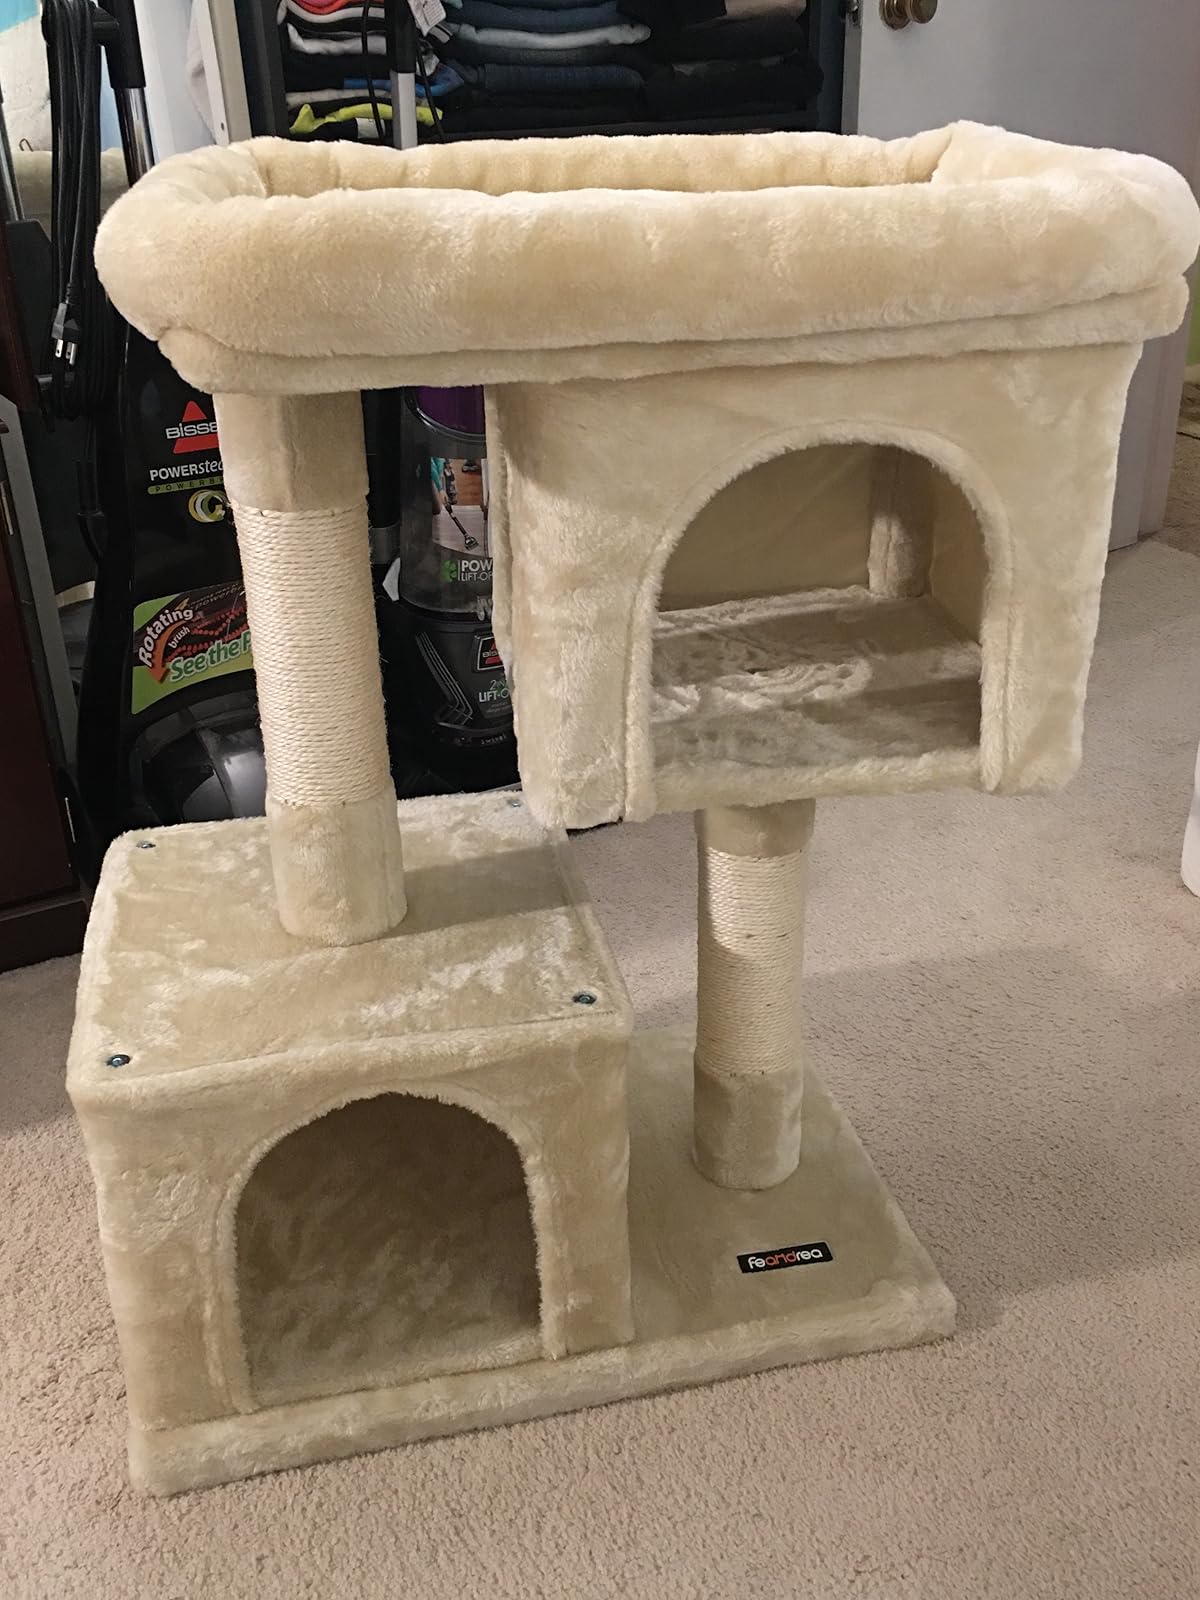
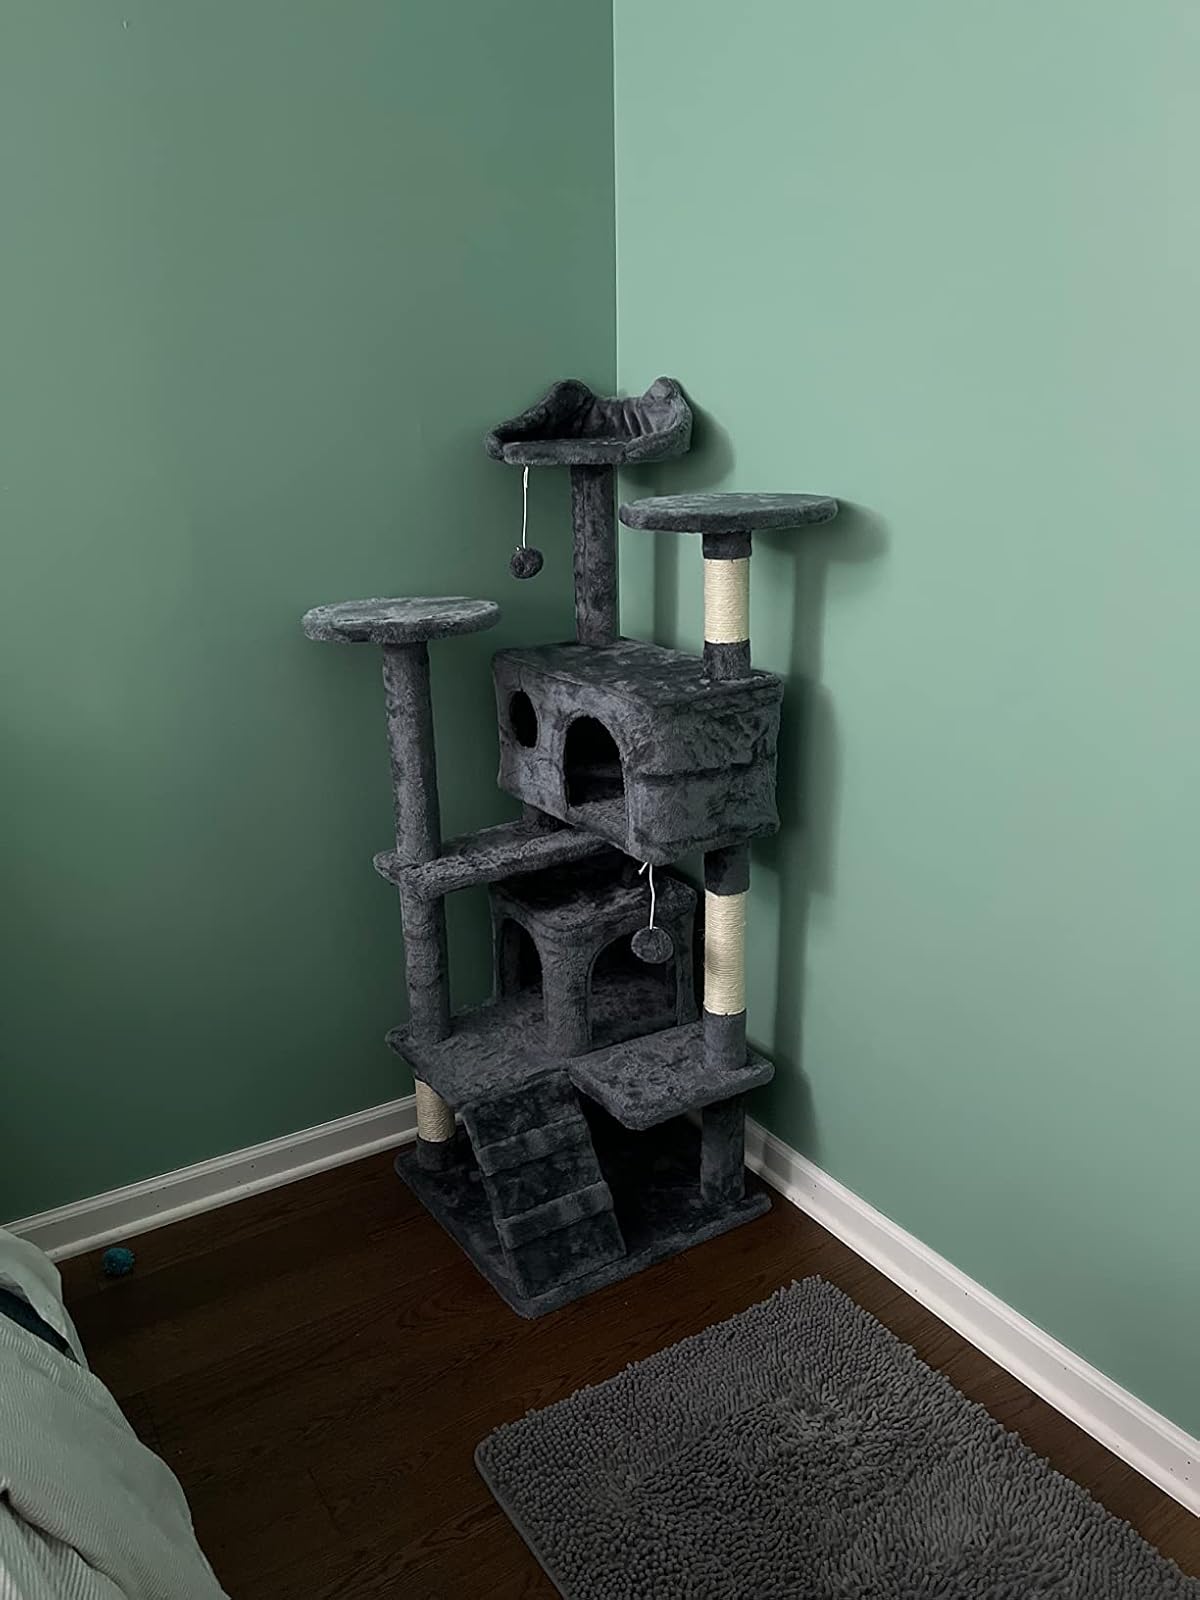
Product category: items_cat tree
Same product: no